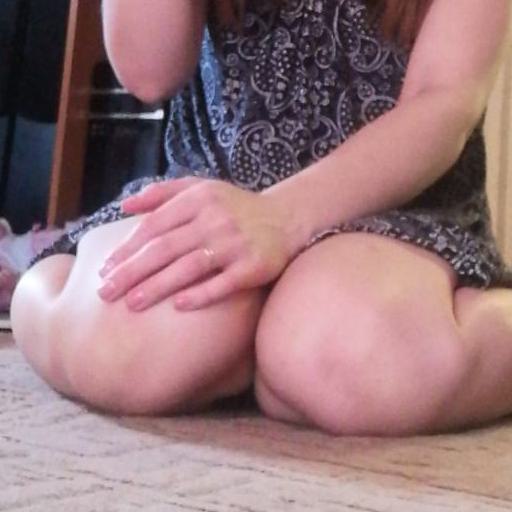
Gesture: no_gesture